Rhaetian people

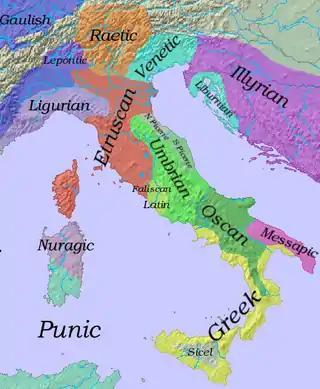
Linguistic map of Italy ca. 600 BC, showing the putative area where the Raetian language was spoken.

The Raeti are believed by many scholars to have spoken, originally at least, the Raetian language, an extinct tongue known only from a series of inscriptions, written in a variant of the Etruscan alphabet. This tongue is commonly regarded by most philologists to be related to Etruscan, a non-Indo-European language which is best documented in the central Italian regions of Tuscany, northern Latium and western Umbria, and also in other Italian regions of Emilia-Romagna, Campania and Lombardy. The language has been called "Raetian" by linguists because it is deduced to have been spoken by the Raeti based on various sources of evidence.